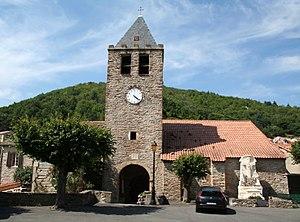
Saint-Vincent-d'Olargues (Hérault) - église Saint-Vincent et monument aux morts.
Saint-Vincent-d'Olargues est une commune française située dans le département de l'Hérault en région Occitanie. La commune est membre du Parc naturel régional du Haut-Languedoc. Elle adhère également à la communauté de communes Orb et Jaur.